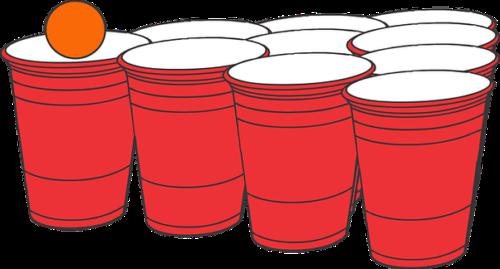
Label: plastic